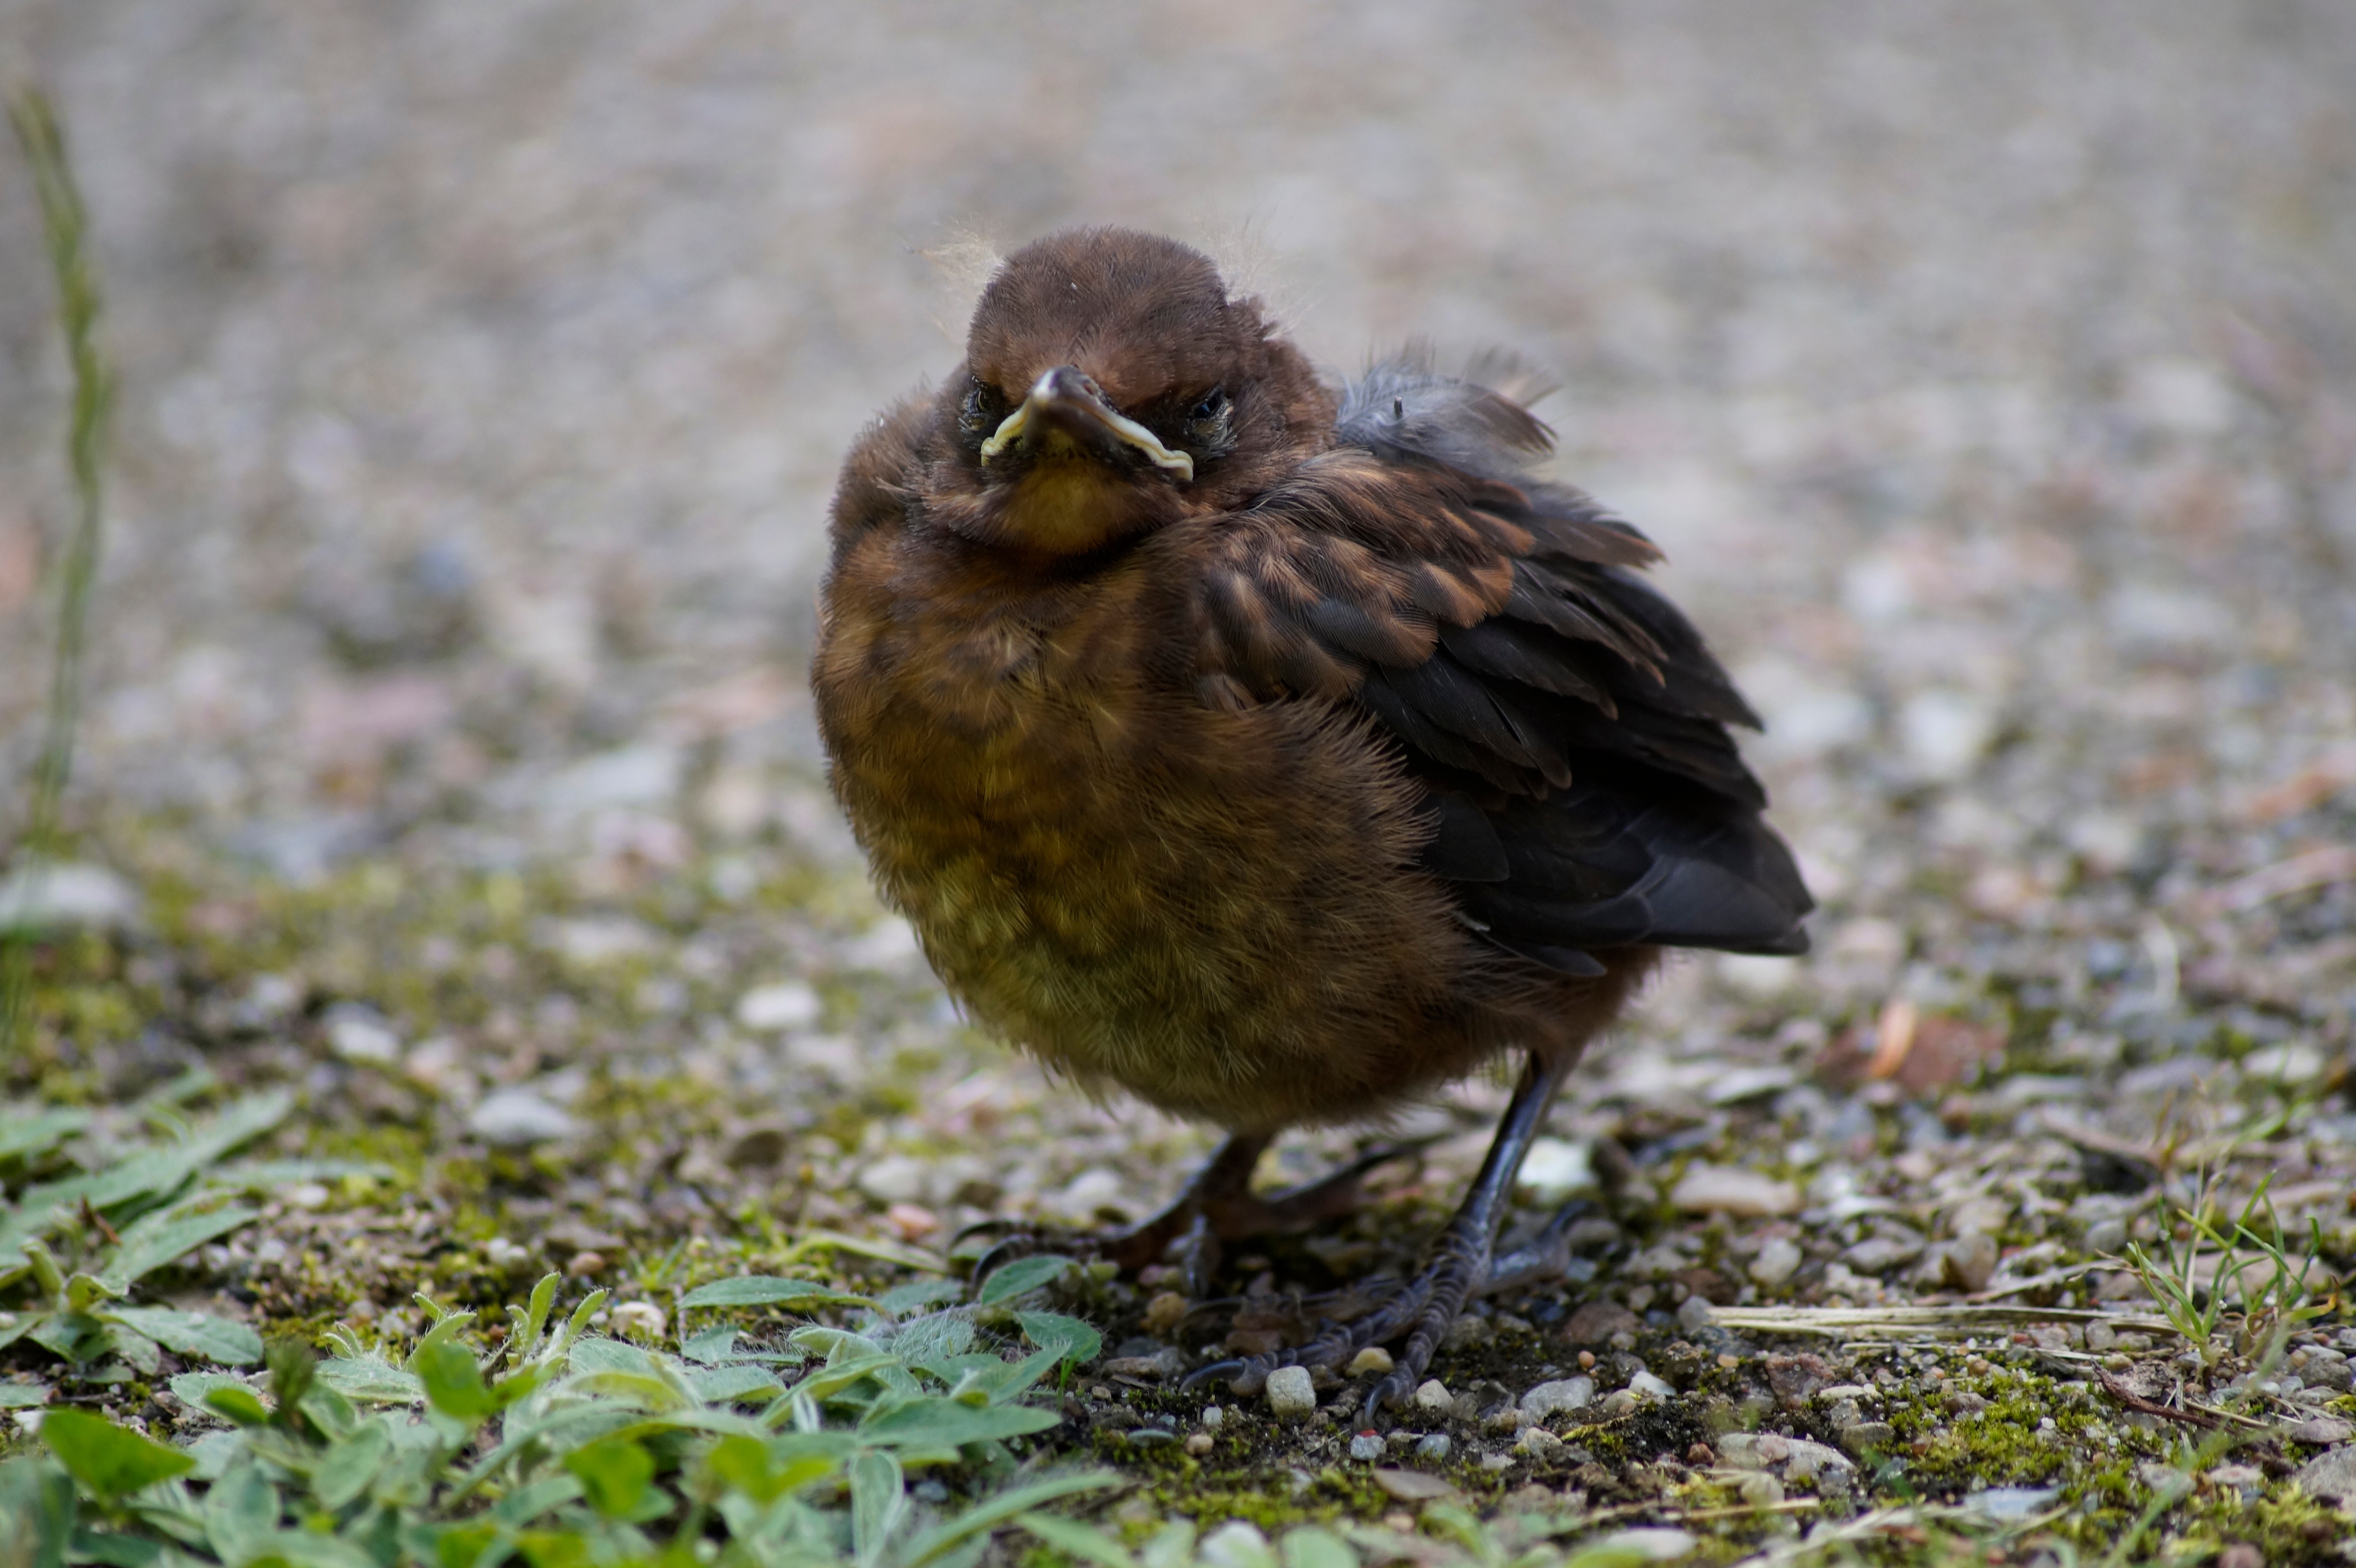
nature, bird, wildlife, beak, fauna, vertebrate, sparrow, finch, blackbird, house sparrow, old world flycatcher, perching bird, emberizidae, cinclidae